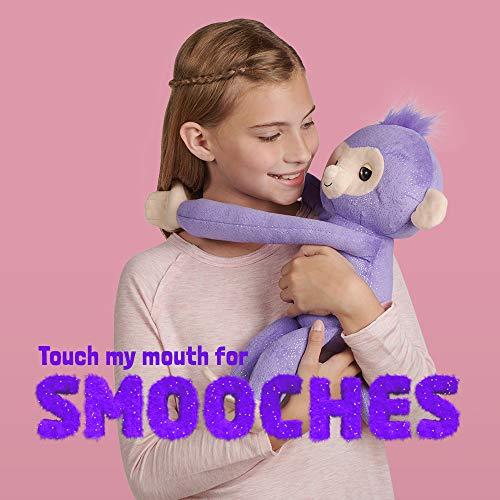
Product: Fingerlings HUGS - Kiki - Advanced Interactive Plush Baby Monkey Pet - by WowWee (Amazon Exclusive)
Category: Toys & Games | Stuffed Animals & Plush Toys | Plush Interactive Toys
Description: Meet Fingerlings HUGS - they’re softies when it comes to affection Their long arms are perfect for big hugs and these cuddle monkeys never want to let you go.
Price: $12.75
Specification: ProductDimensions:18.2x5.3x29.5inches|ItemWeight:1.12ounces|ShippingWeight:1.8pounds(Viewshippingratesandpolicies)|ASIN:B07CCPWLP9|Itemmodelnumber:771171135357|Manufacturerrecommendedage:36months-15years|Batteries:2AAAbatteriesrequired.(included)